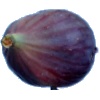
Label: fig